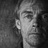
Emotion: neutral